Ho Chi Minh

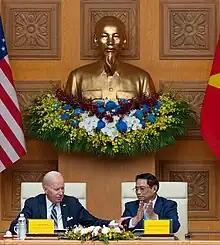
U.S. President Joe Biden with Vietnamese Prime Minister Phạm Minh Chính in front of a statue of Hồ Chí Minh in Hanoi, September 2023

Because he was in exile for nearly 30 years, Hồ could speak fluently as well as read and write professionally in several languages, including French, Russian, English, Cantonese and Mandarin, as well as his mother tongue Vietnamese. In addition, he was reported to speak conversational Esperanto. In the 1920s, he was bureau chief/editor of many newspapers which he established to criticize French Colonial Government of Indochina and serving communist propaganda purposes. Examples are "Le Paria" (The Pariah) first published in Paris 1922 or "Thanh Nien" (Youth) first published on 21 June 1925 (21 June was named by The Socialist Republic of Vietnam Government as "Vietnam Revolutionary Journalism Day"). In many state official visits to the Soviet Union and China, he often talked directly to their communist leaders in Russian and Mandarin without interpreters, especially about top-secret information. While being interviewed by Western journalists, he often spoke French, regardless of the language being spoken to him. He spoke Vietnamese with a strong accent from his birthplace in the central province of Nghệ An, but he could still be widely understood throughout the country.